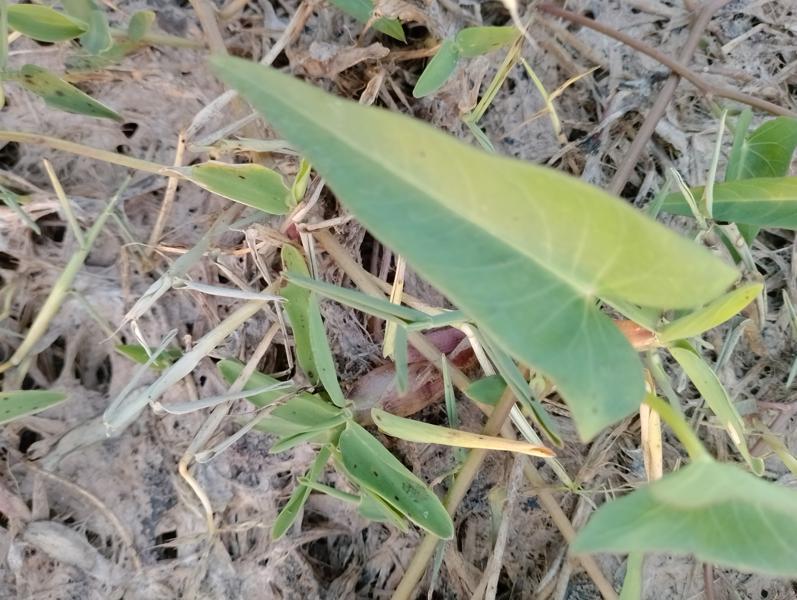
Weed species: Ipomoea aquatic